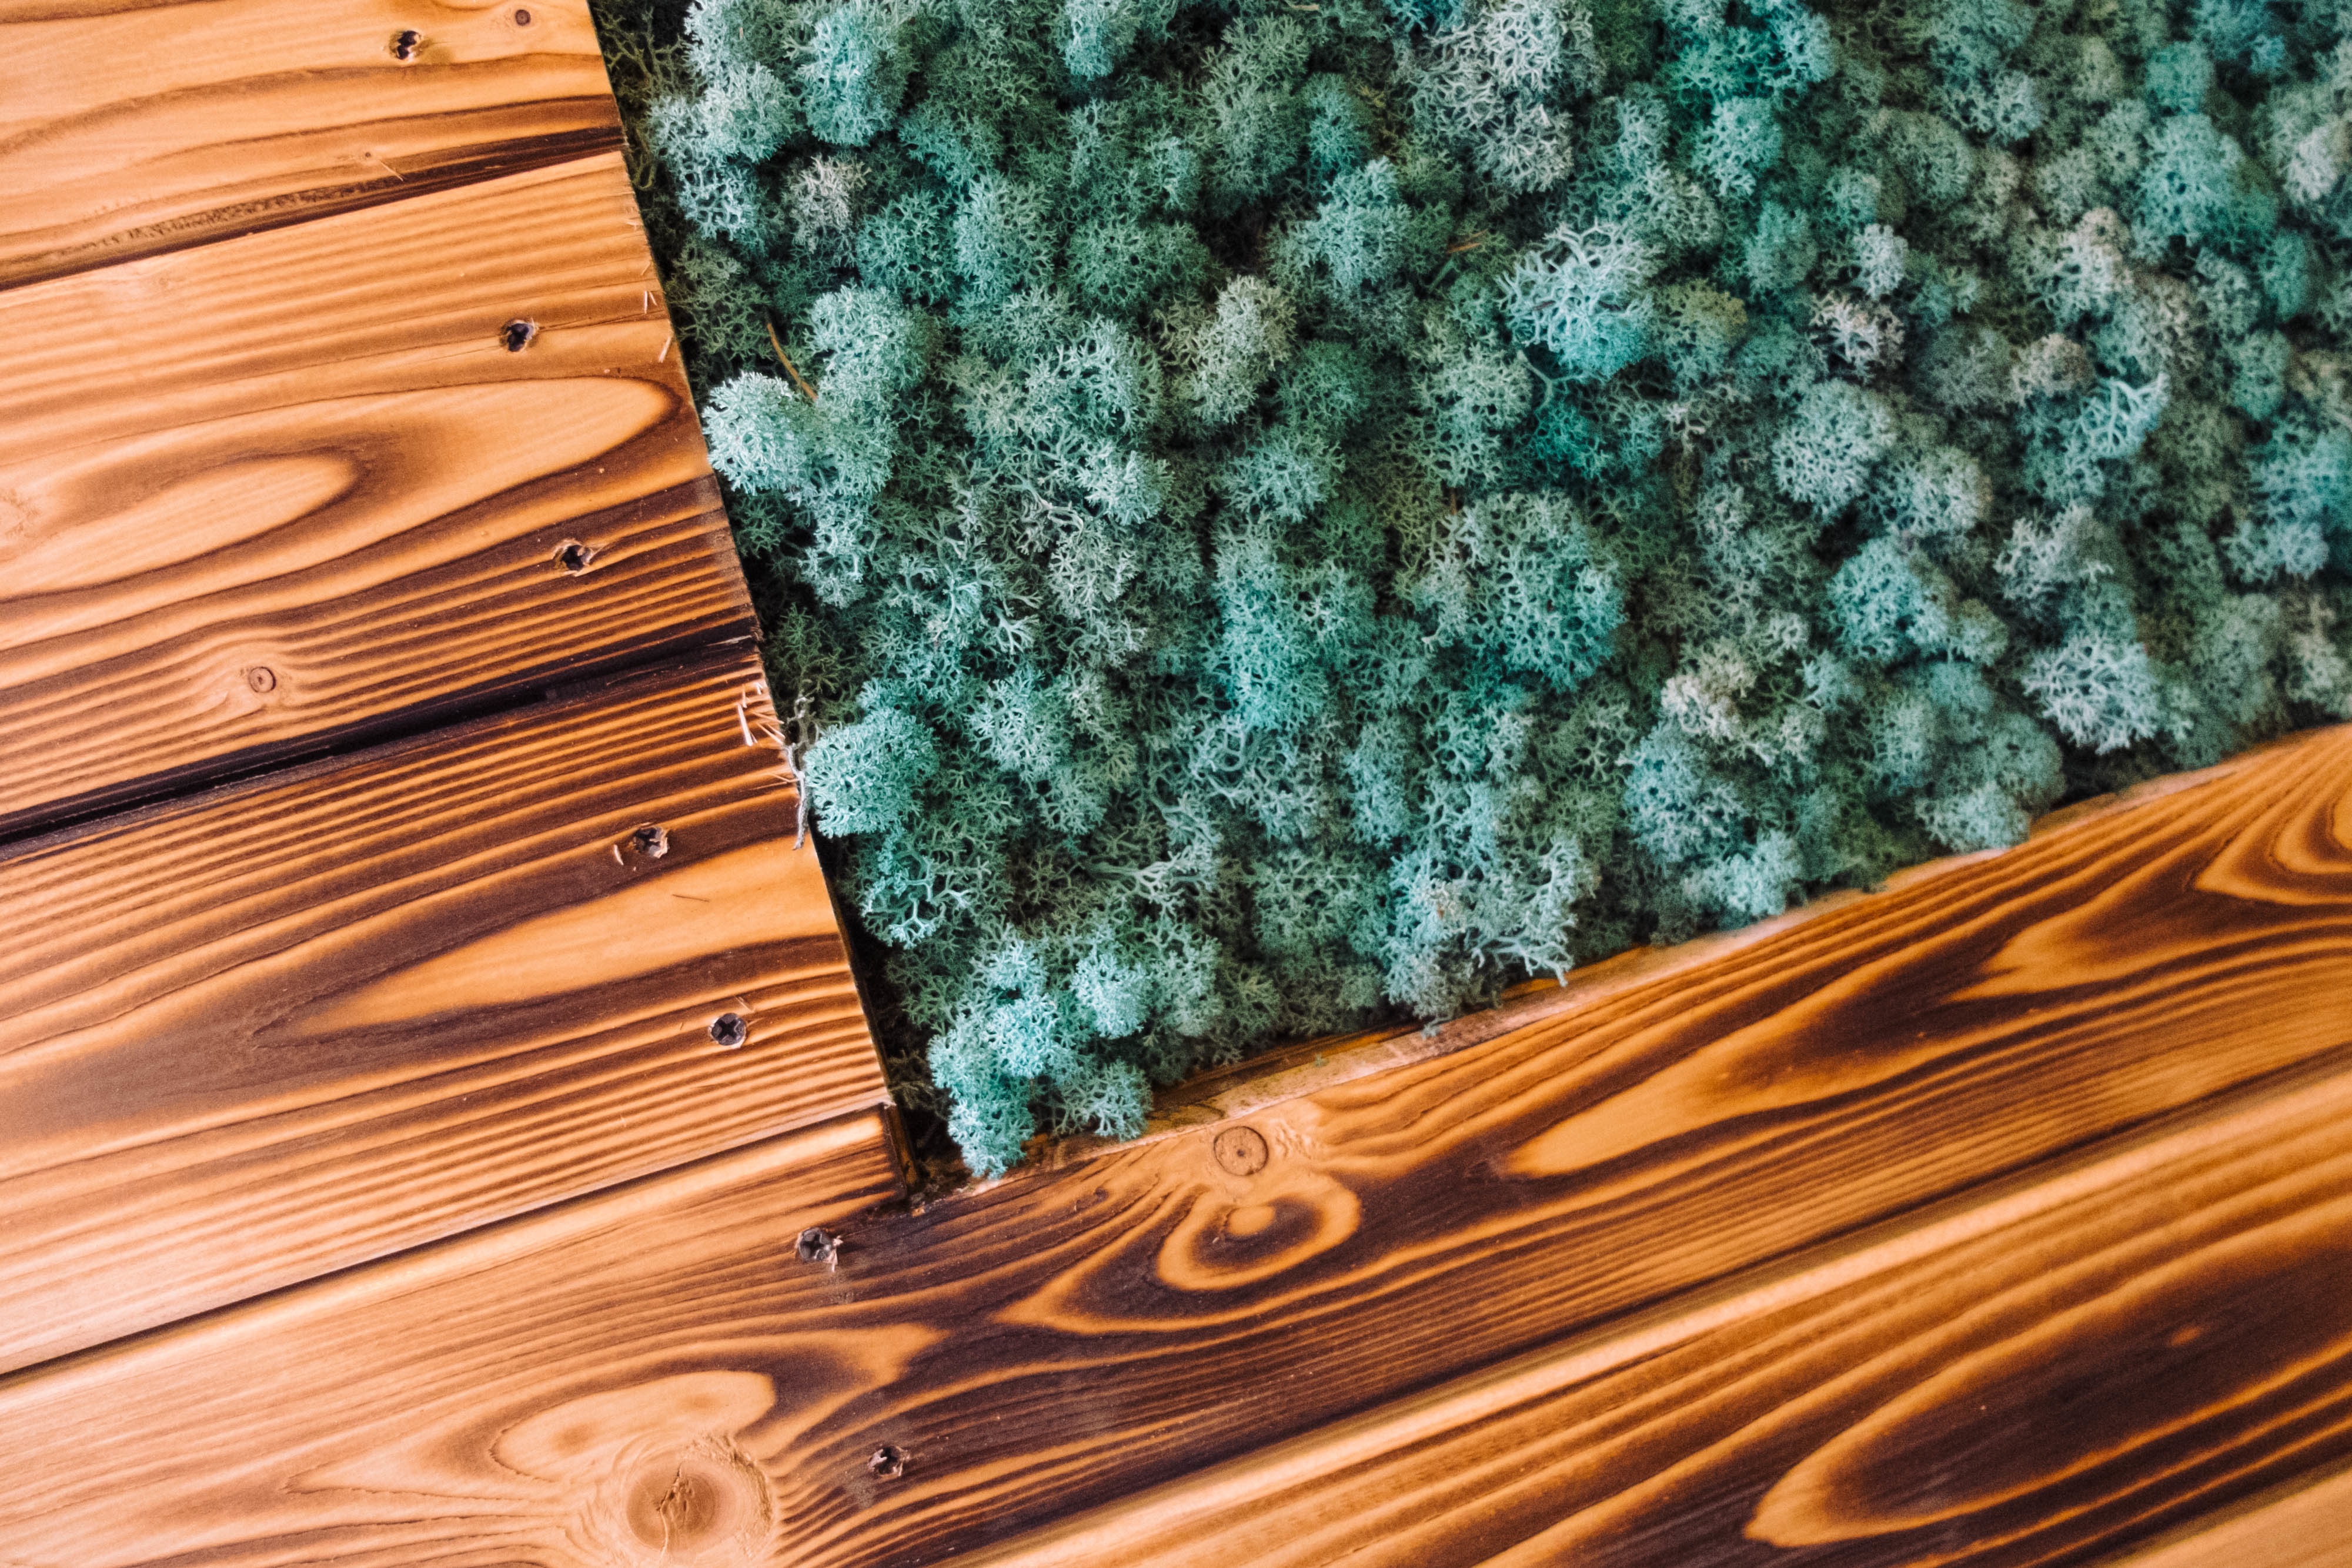
wood, floor, green, hardwood, flooring, wood flooring, laminate flooring, wood stain